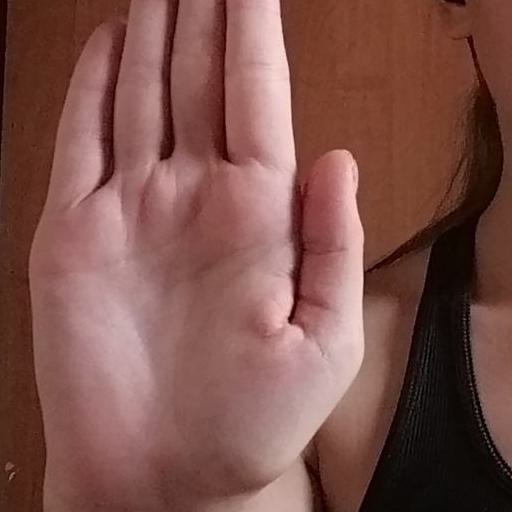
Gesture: stop